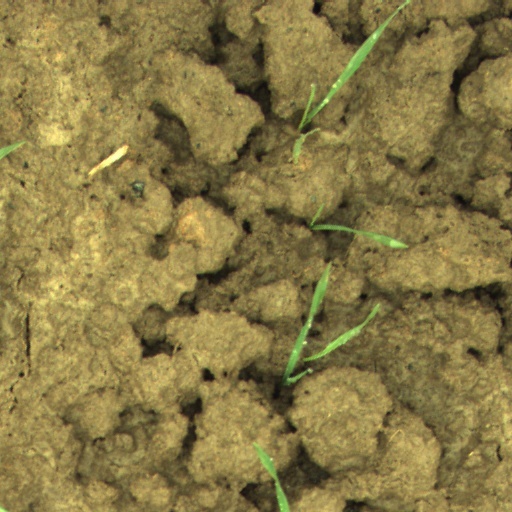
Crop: wheat